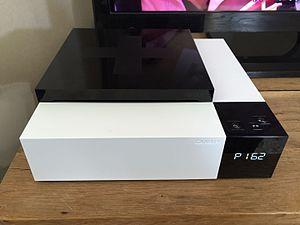
Ceci est une image du décodeur de canalsat.
Le Cube Canal+, officiellement nommé +Le Cube pour éviter l'homonymie avec Cube, marque déposée par Apple au début des années 2000, est un terminal numérique pour la réception des bouquets TV CANAL+ et CANALSAT par satellite, puis TNT par la suite, conçu et exploité par le groupe Canal+. Il est compatible haute Définition et nécessite un accès Internet haut débit pour profiter de la totalité des fonctionnalités.